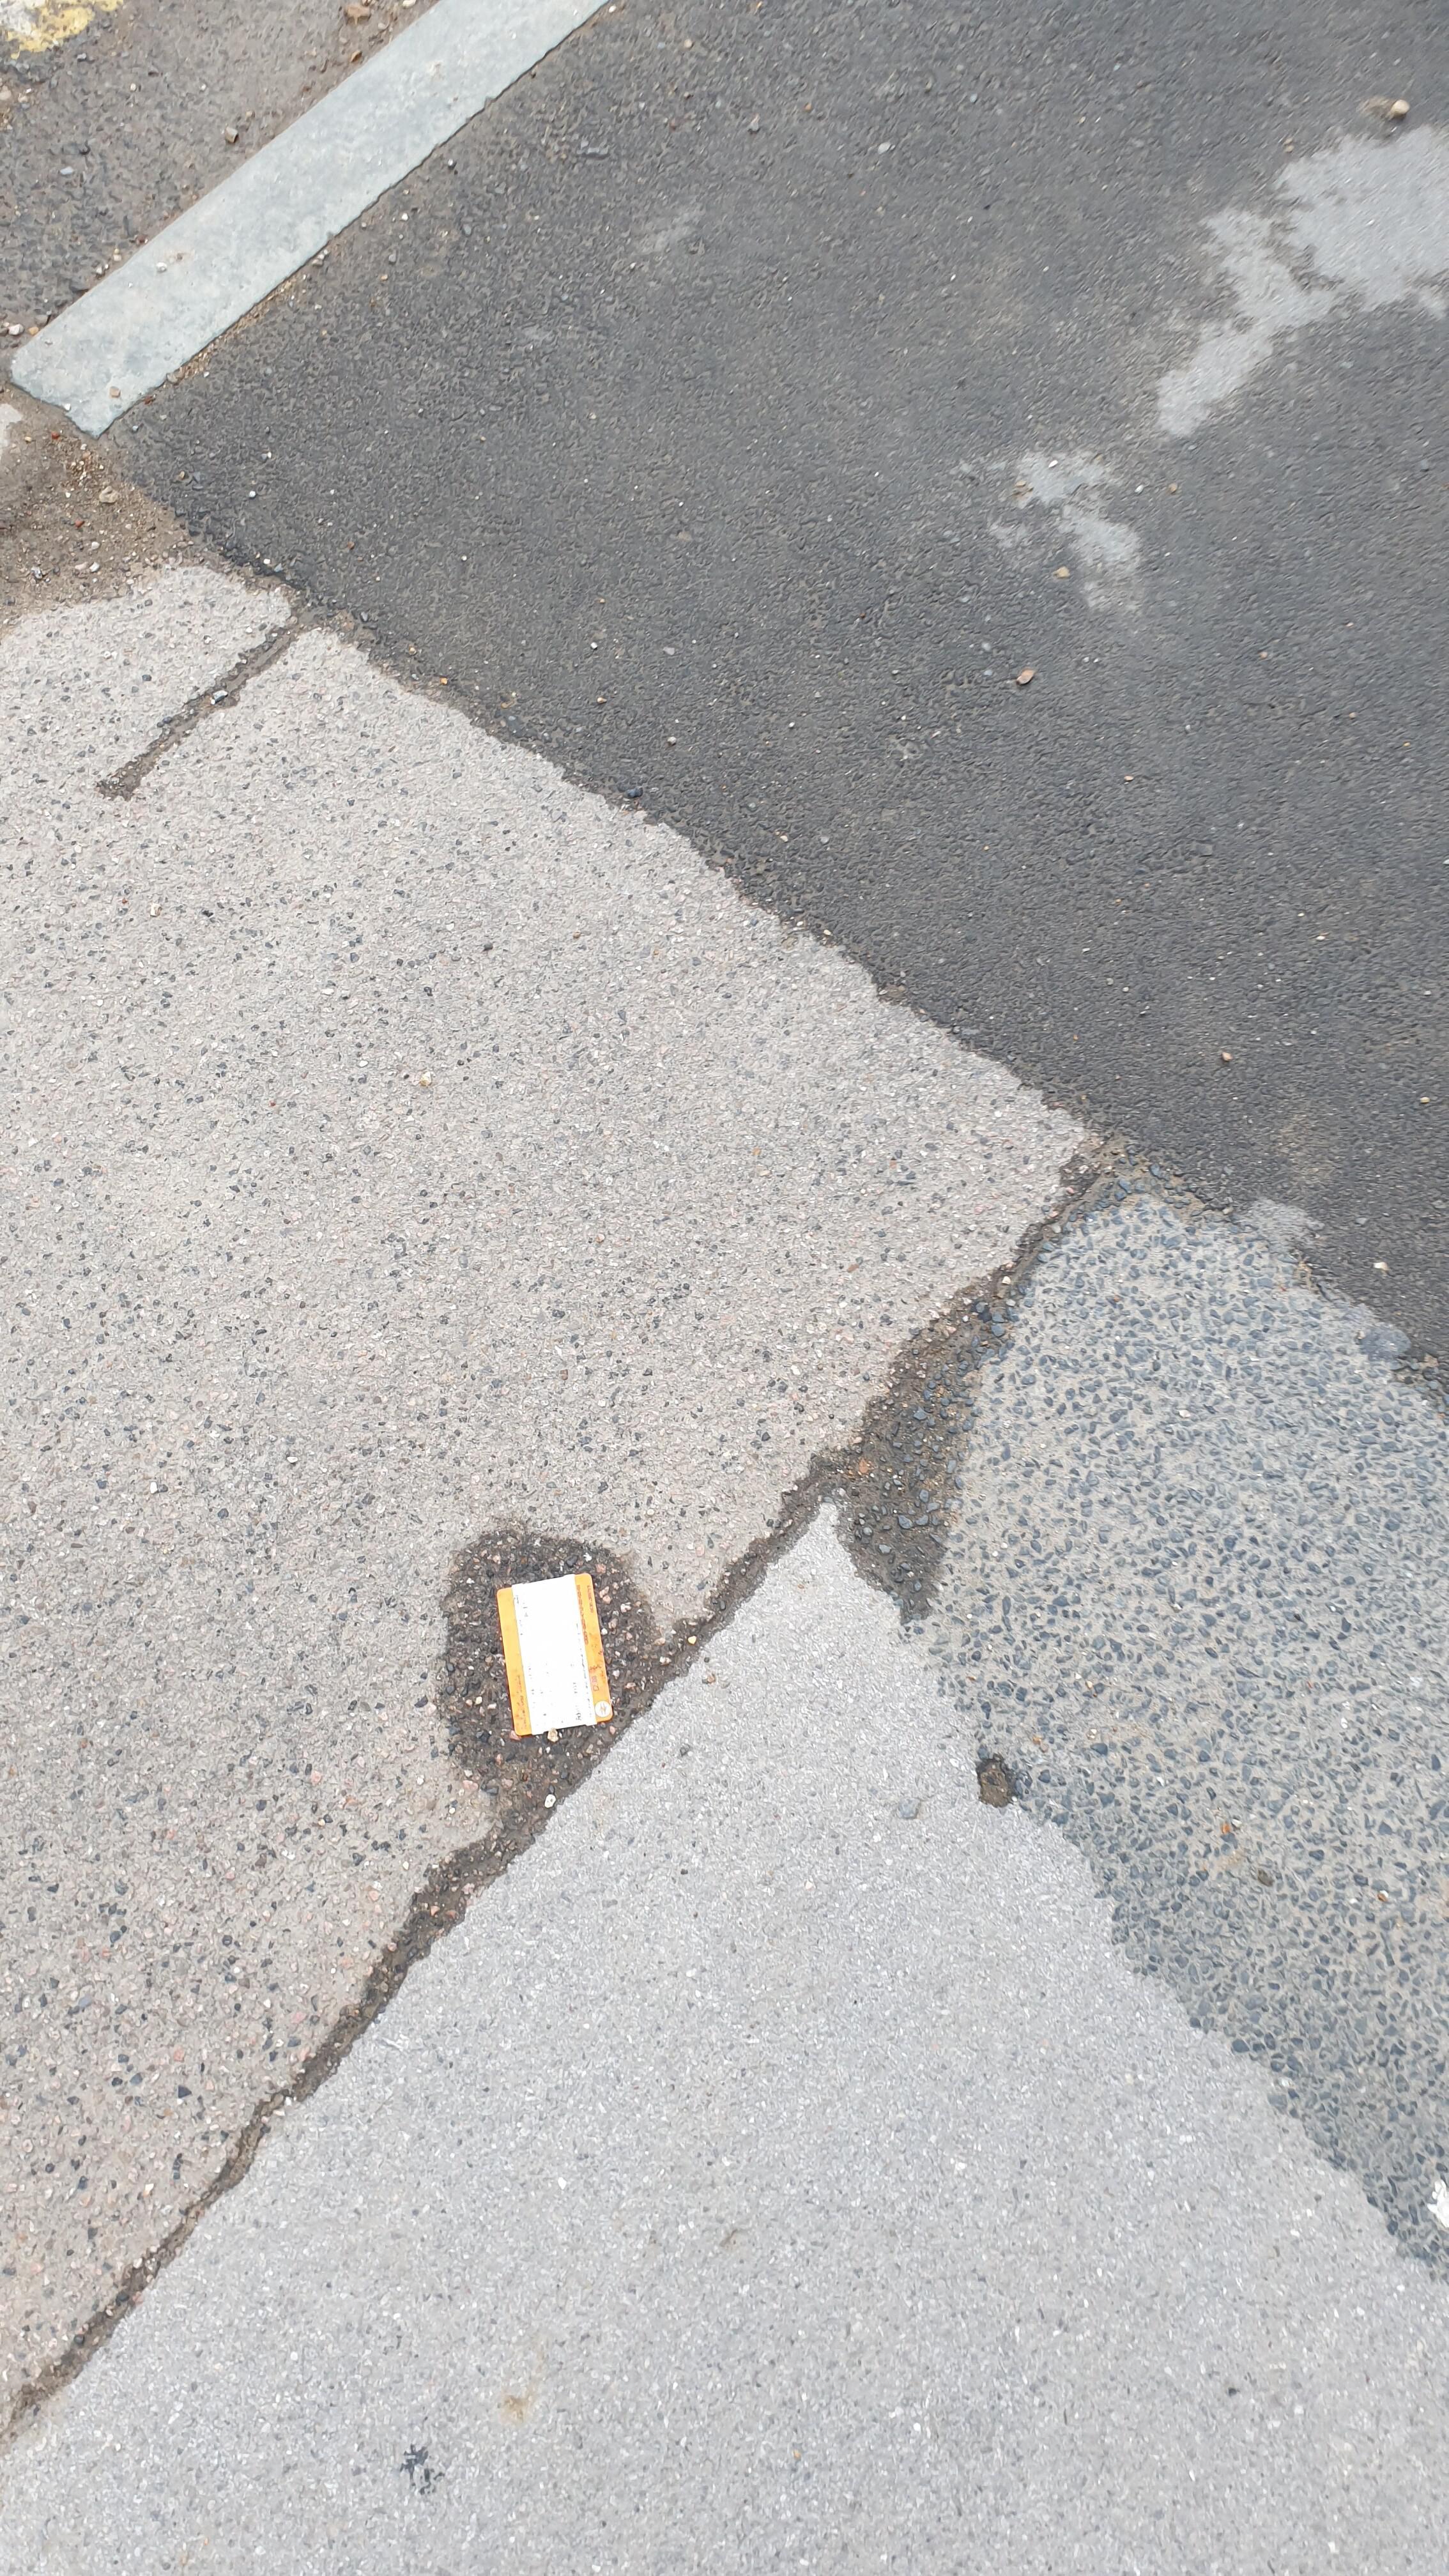
Object: Normal paper (Paper)